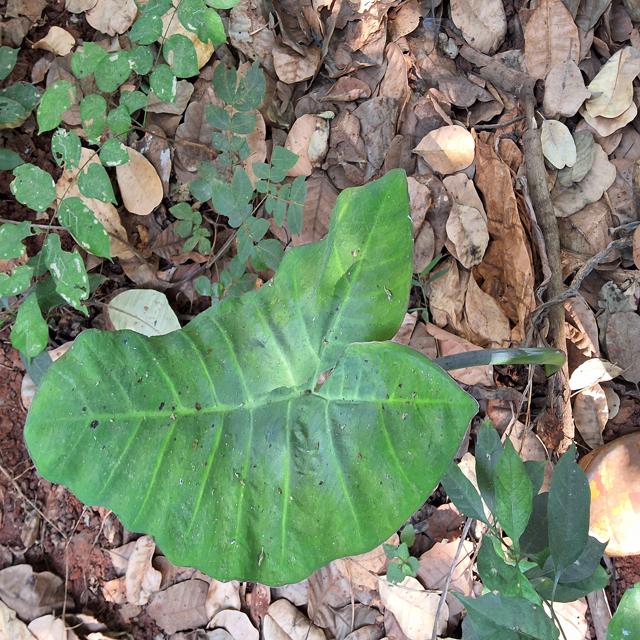
Label: Healthy